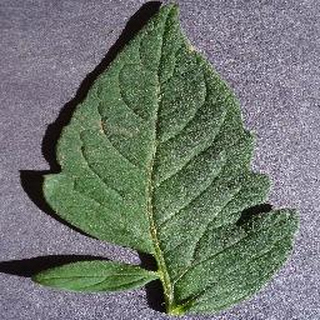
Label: healthy_tomato